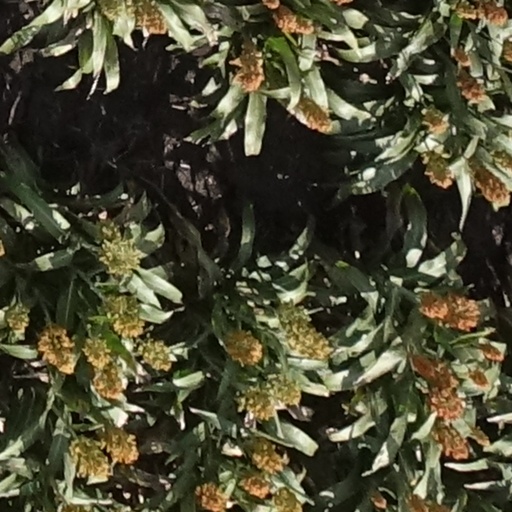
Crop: sorghum